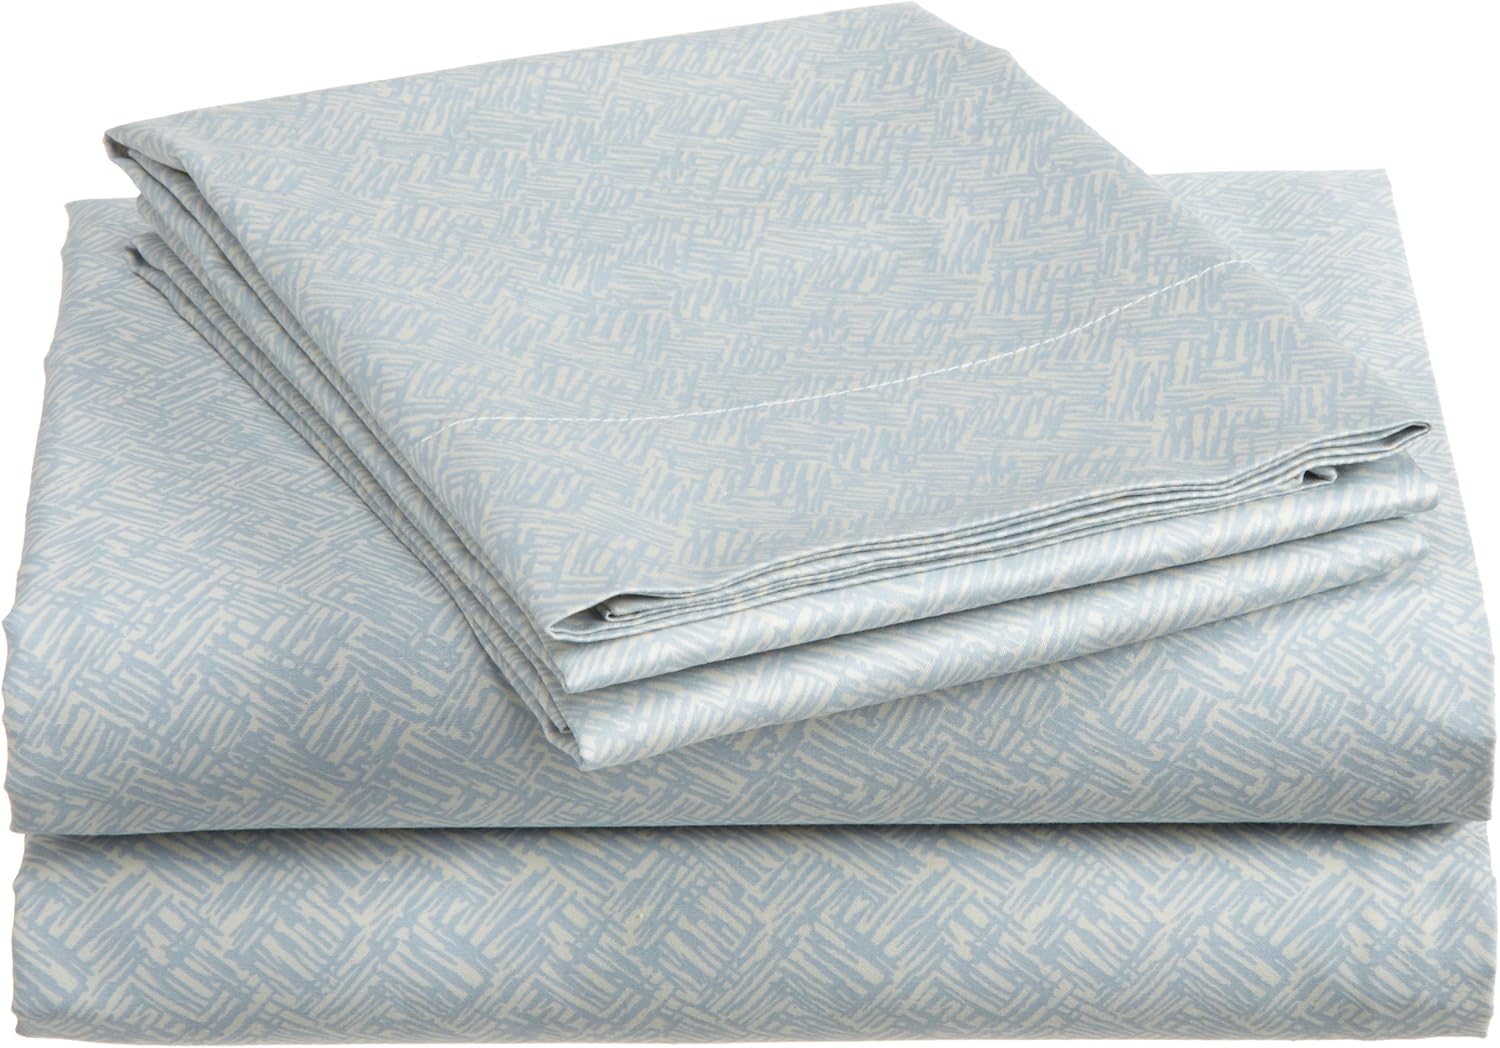
Michael Kors Sheet Set, Montauk, Queen
Category: Amazon Home
Michael Kors Montauk Collection is a beautiful stylized animal print in dune on ivory, framed with a solid dune flange and accented with cloud blue piping which adds a feminine touch to this handsome ensemble. The sheets are a textural print in cloud and ivory, are complemented by the soutache embellished euro shams and decorative pillow.
Features: Queen sheet set includes flat sheet, fitted sheet, 2 standard pillowcases | T230 100-percent cotton sateen, tonal texture print | flat sheet 102 by 90 inches | Fitted sheet 80 by 60 inches | 18-Inch pocket, fits up to 22-inch mattress